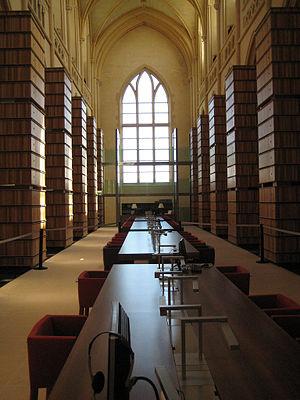
Bibliothèque de l'IMEC, aménagée dans l'ancienne abbatiale de l'abbaye d'Ardenne (14)
L'Institut mémoires de l'édition contemporaine est une association française créée en 1988 à l'initiative de chercheurs et de professionnels de l'édition pour rassembler des fonds d'archives et d'études consacrés aux principales maisons d'édition, aux revues et aux différents acteurs de la vie du livre et de l'écrit du XXᵉ siècle : éditeurs, écrivains, historiens, philosophes, critiques, traducteurs, graphistes, libraires, imprimeurs, revuistes, journalistes, directeurs littéraires.
L’abbaye Notre-Dame d'Ardenne est une ancienne abbaye prémontrée, fondée au XIIᵉ siècle à Saint-Germain-la-Blanche-Herbe près de Caen. Elle est aujourd’hui occupée par l'Institut mémoires de l'édition contemporaine.